Falcon 9 first-stage landing tests

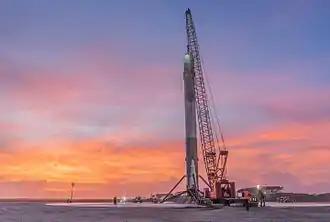
The first stage of Falcon 9 flight 20 successfully landed for the first time on a ground pad at Landing Zone 1, Cape Canaveral Air Force Station, after propelling 11 Orbcomm OG2 satellites to orbit.

The Falcon 9 first-stage landing tests were a series of controlled-descent flight tests conducted by SpaceX between 2013 and 2016. Since 2017, the first stage of Falcon 9 rockets are routinely landed if the performance requirements of the launch allow.